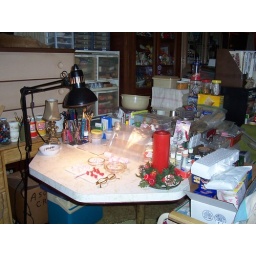
No room for a tree this year, clay fun all over the table